List of fandom names

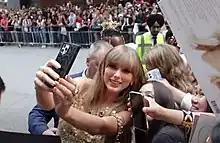
Taylor Swift posing with Swifties

Many fandoms in popular culture have their own names that distinguish them from other fan communities. These names are popular with singers, music groups, films, authors, television shows, books, games, sports teams, and actors. Some of the terms are coined by fans while others are created by celebrities themselves.